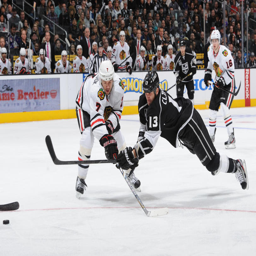
ice hockey left winger was person on the ice for the opener .